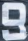
Number: 9